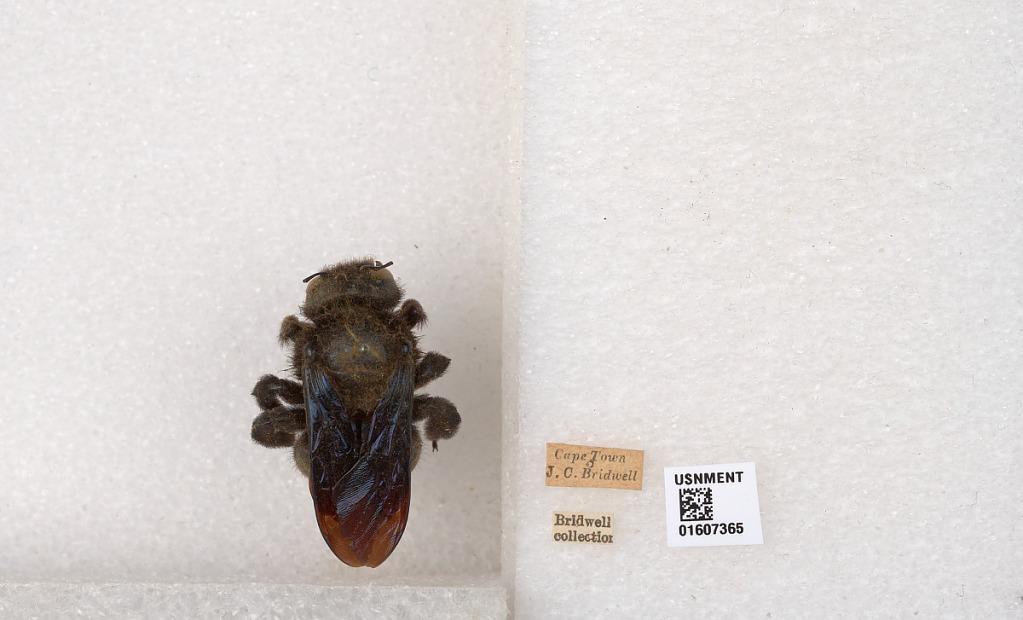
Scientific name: Xylocopa (Xylocopoides) capitata Smith
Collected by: J. Bridwell
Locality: CapeTown